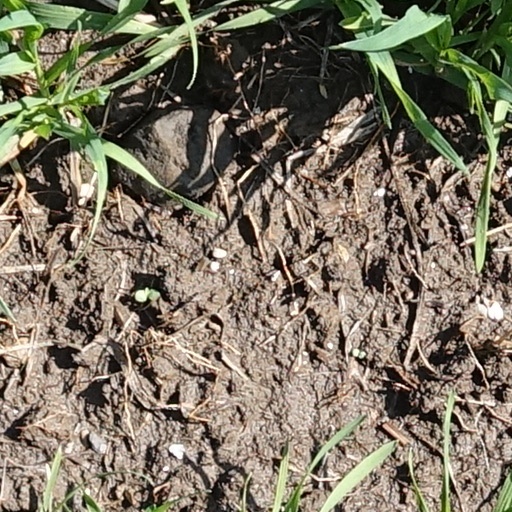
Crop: wheat